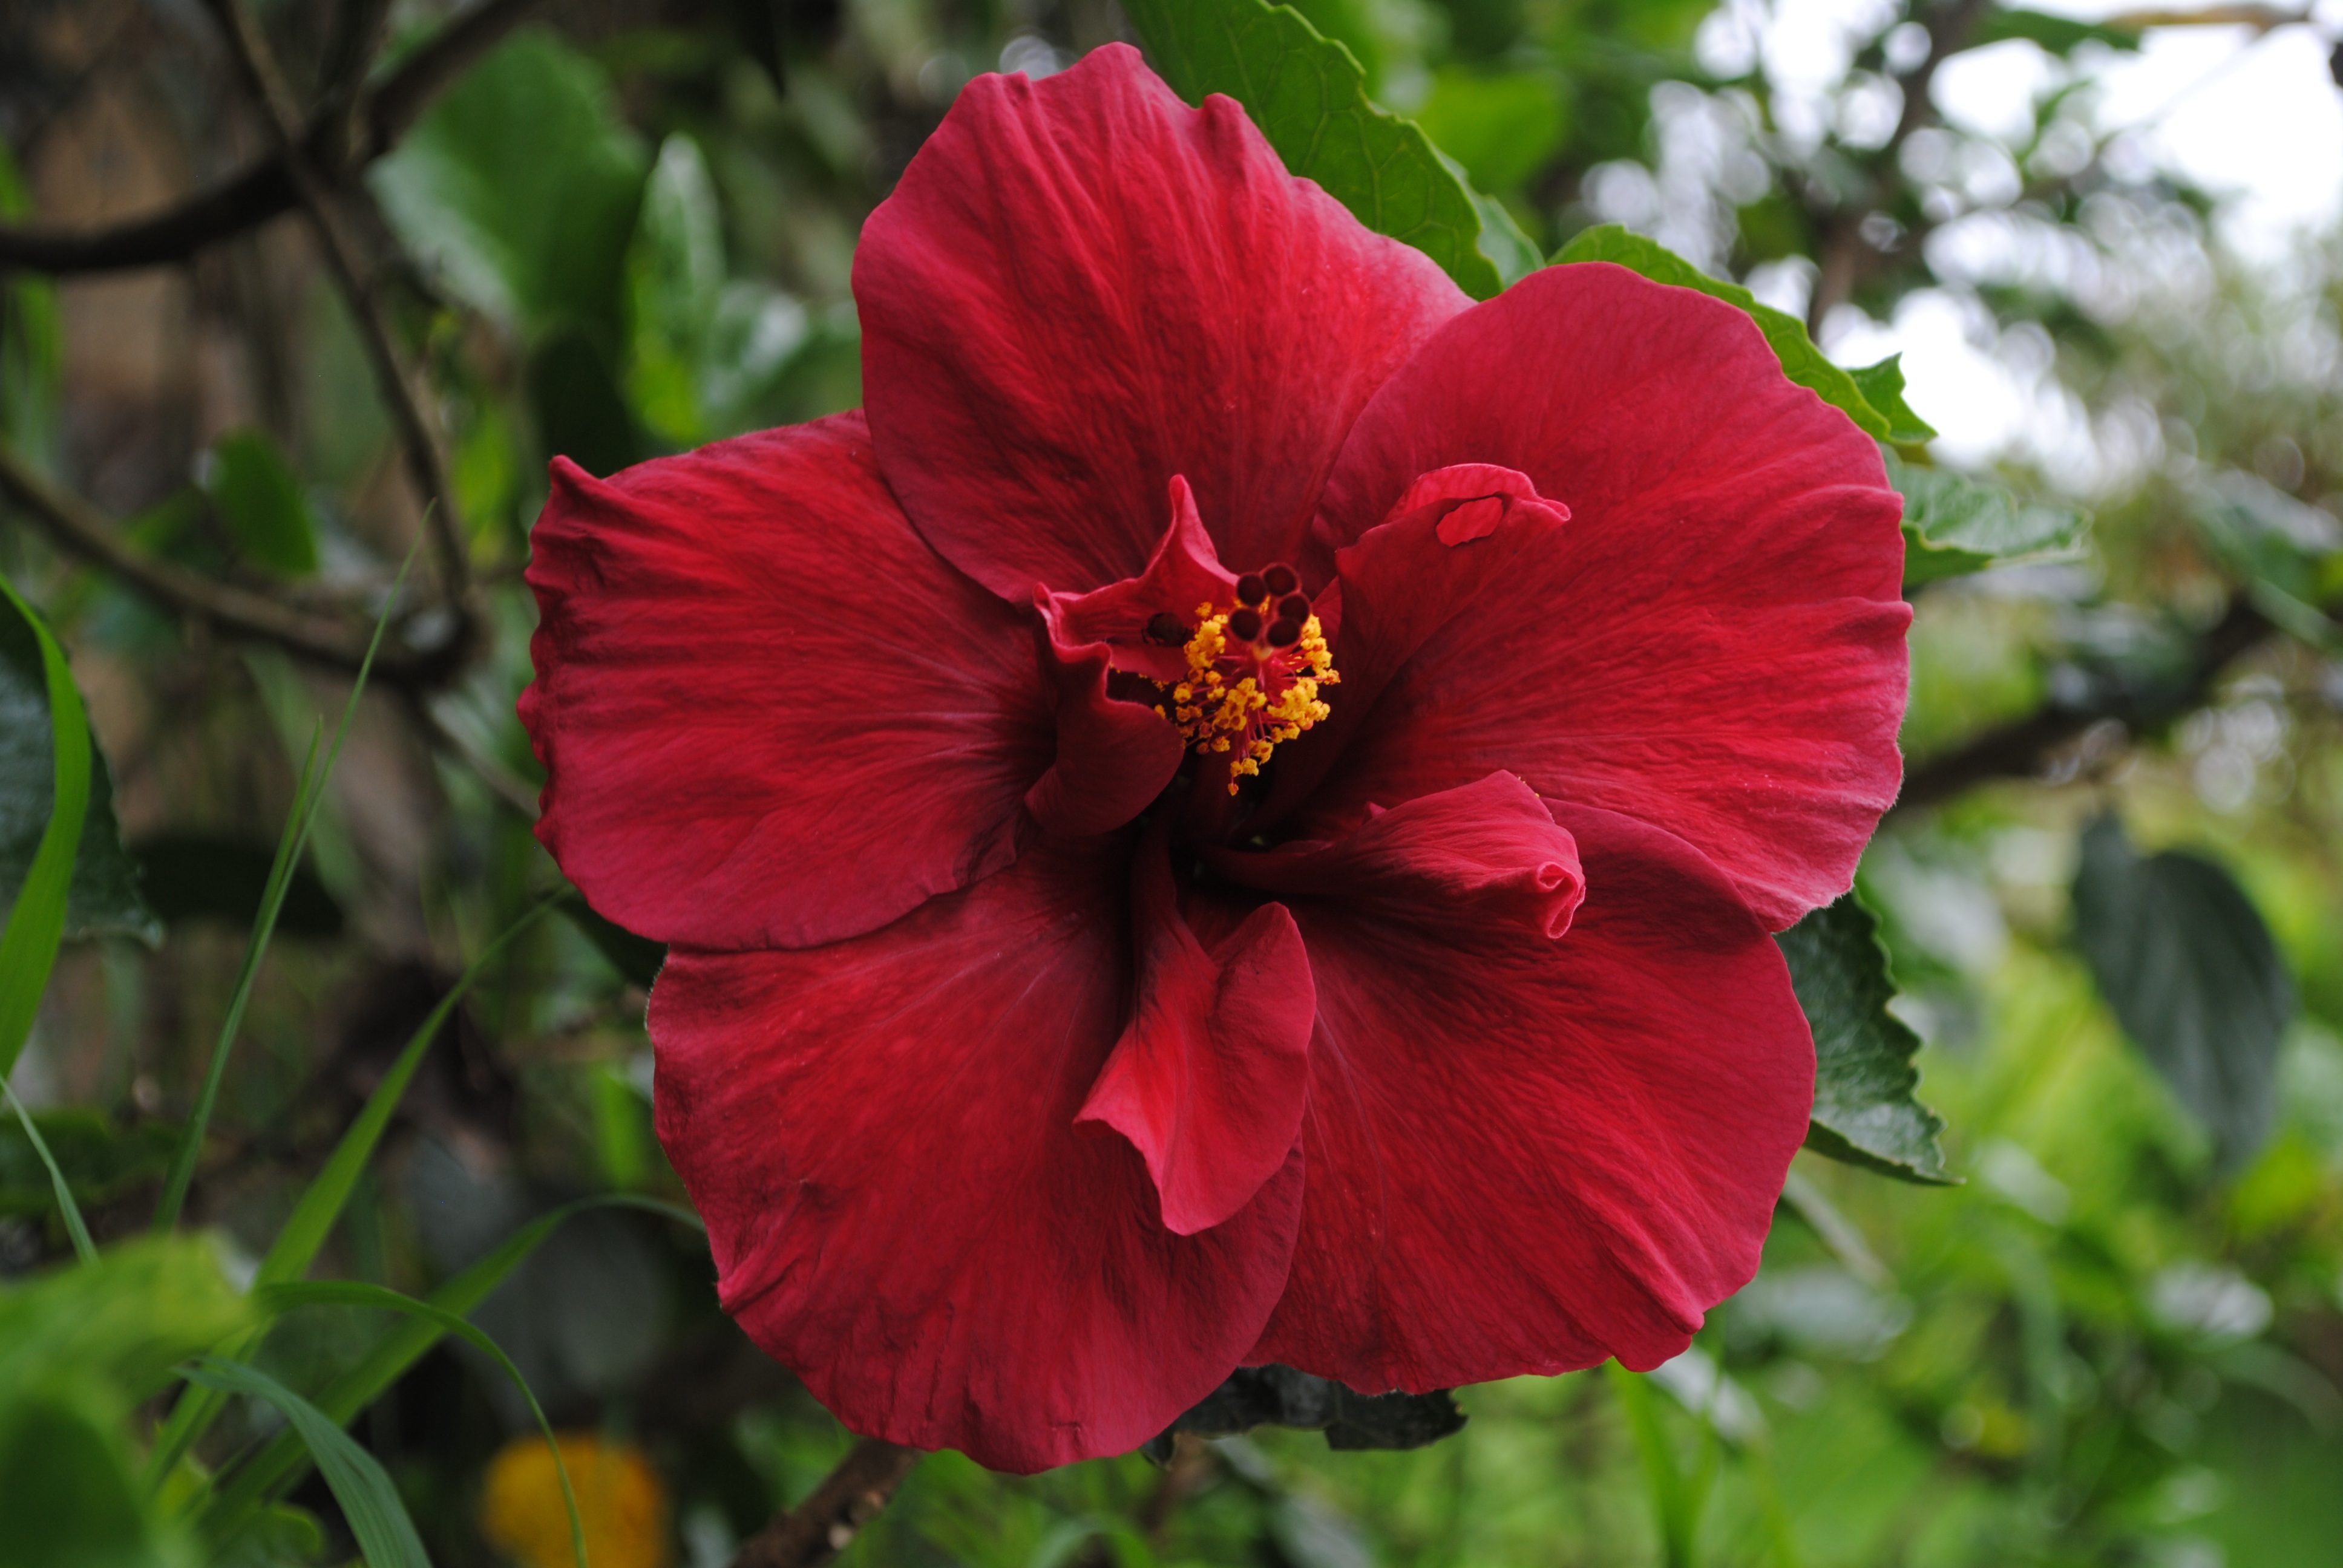
blossom, plant, flower, petal, red, botany, garden, flora, flowers, roses, hibiscus, malvales, margaret, macro photography, flowering plant, chinese hibiscus, land plant